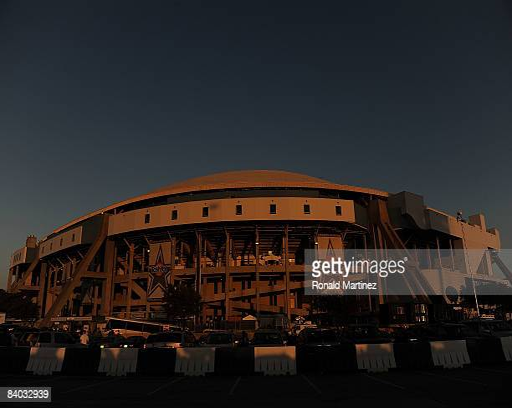
sports facility at sunset before a game